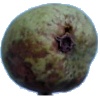
Label: Pear Stone 1